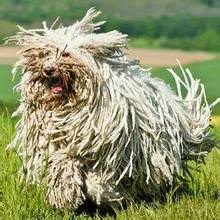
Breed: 318-n000115-komondor